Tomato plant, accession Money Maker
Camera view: tilt-top (135 deg); turntable rotation: 30 degrees
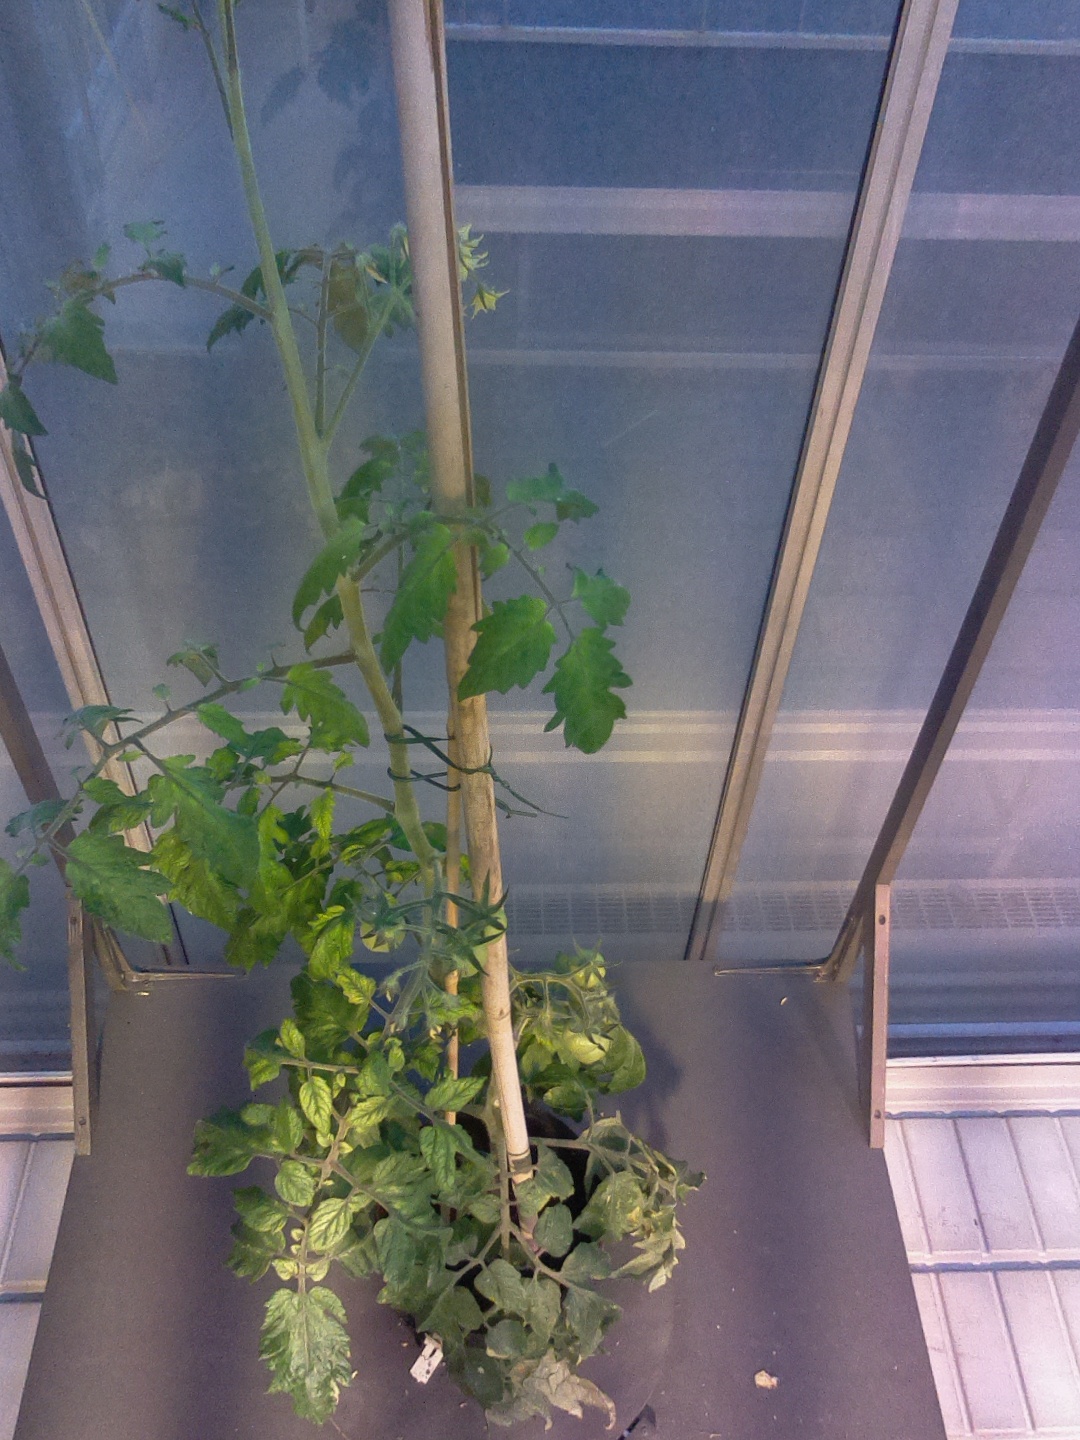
BBCH growth stage 73: 30%-40% of final fruit size